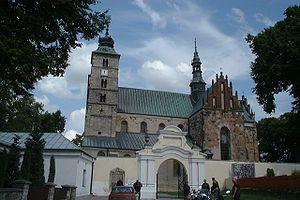
Opatów est une ville polonaise, dans une région de forêts et de lacs. Au XIIᵉ siècle, elle fut la résidence du gouverneur régional et de l'évêque catholique. En 1237, il lui fut accordé des privilèges qui régularisèrent le statut de ses habitants et en 1361 elle reçut le statut de ville avec de larges privilèges. En 1514, la propriété fut transférée à un noble, Krzysztof Szydłowiecki, qui restaura la ville, l'entoura d'une muraille, construisit un château et des bâtiments pour l'administration locale et améliora l'approvisionnement en eau des habitants. Opatów avait deux foires annuelles et deux jours de marché par semaine.